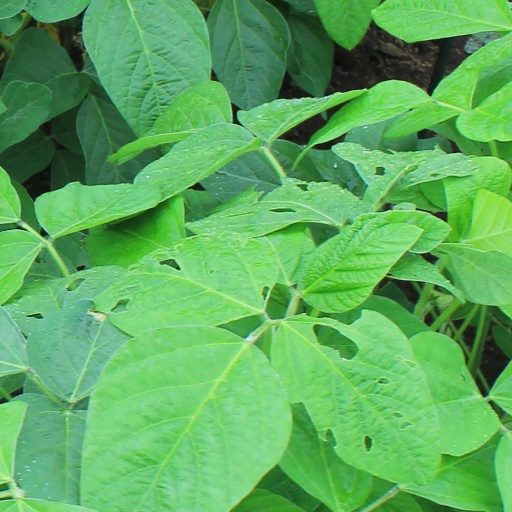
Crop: soybean